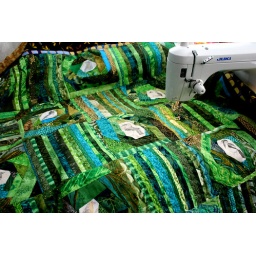
The quilt in my machine today...sweet birds framed in a forest of greens and ocean blues...